1908 Pittsburgh Panthers football team

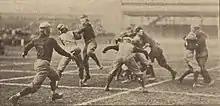
Carnegie Tech game action

The third chapter of the city series with Carnegie Tech took place on election day, Tuesday November 3, at Exposition Park. In spite of the western trip and only one day of practice, the Pitt team dominated the Tartans. "The Pittsburg Press" noted: "Shortly after the game started the Pittsburgh authorities were tipped off to the fact that three spies from the Carlisle Indian School and one from the University of West Virginia were on the field, Coach Moorhead at once ordered his men to cut out all trick plays, and resort only to straight football."